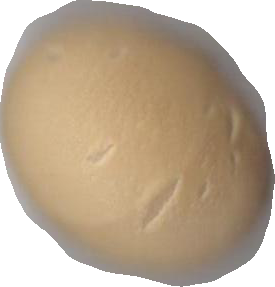
Variety: Dega